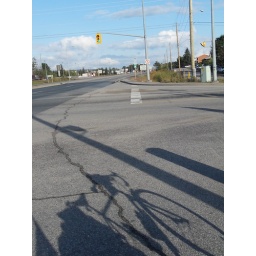
The shadow of my bike menacing the no bicycling sign near North Bay